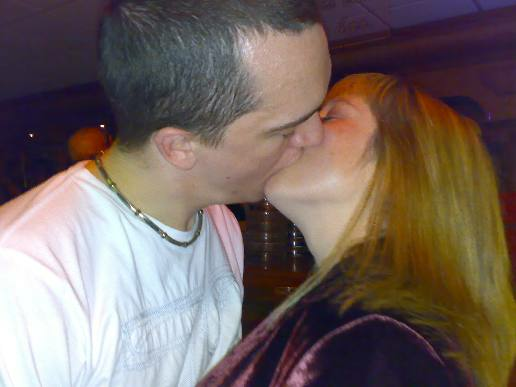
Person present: Yes